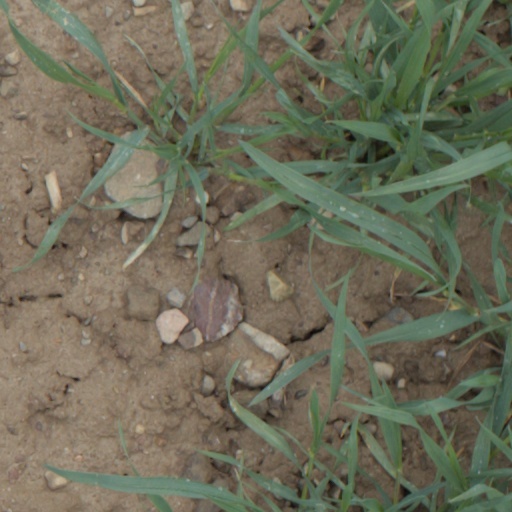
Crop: wheat